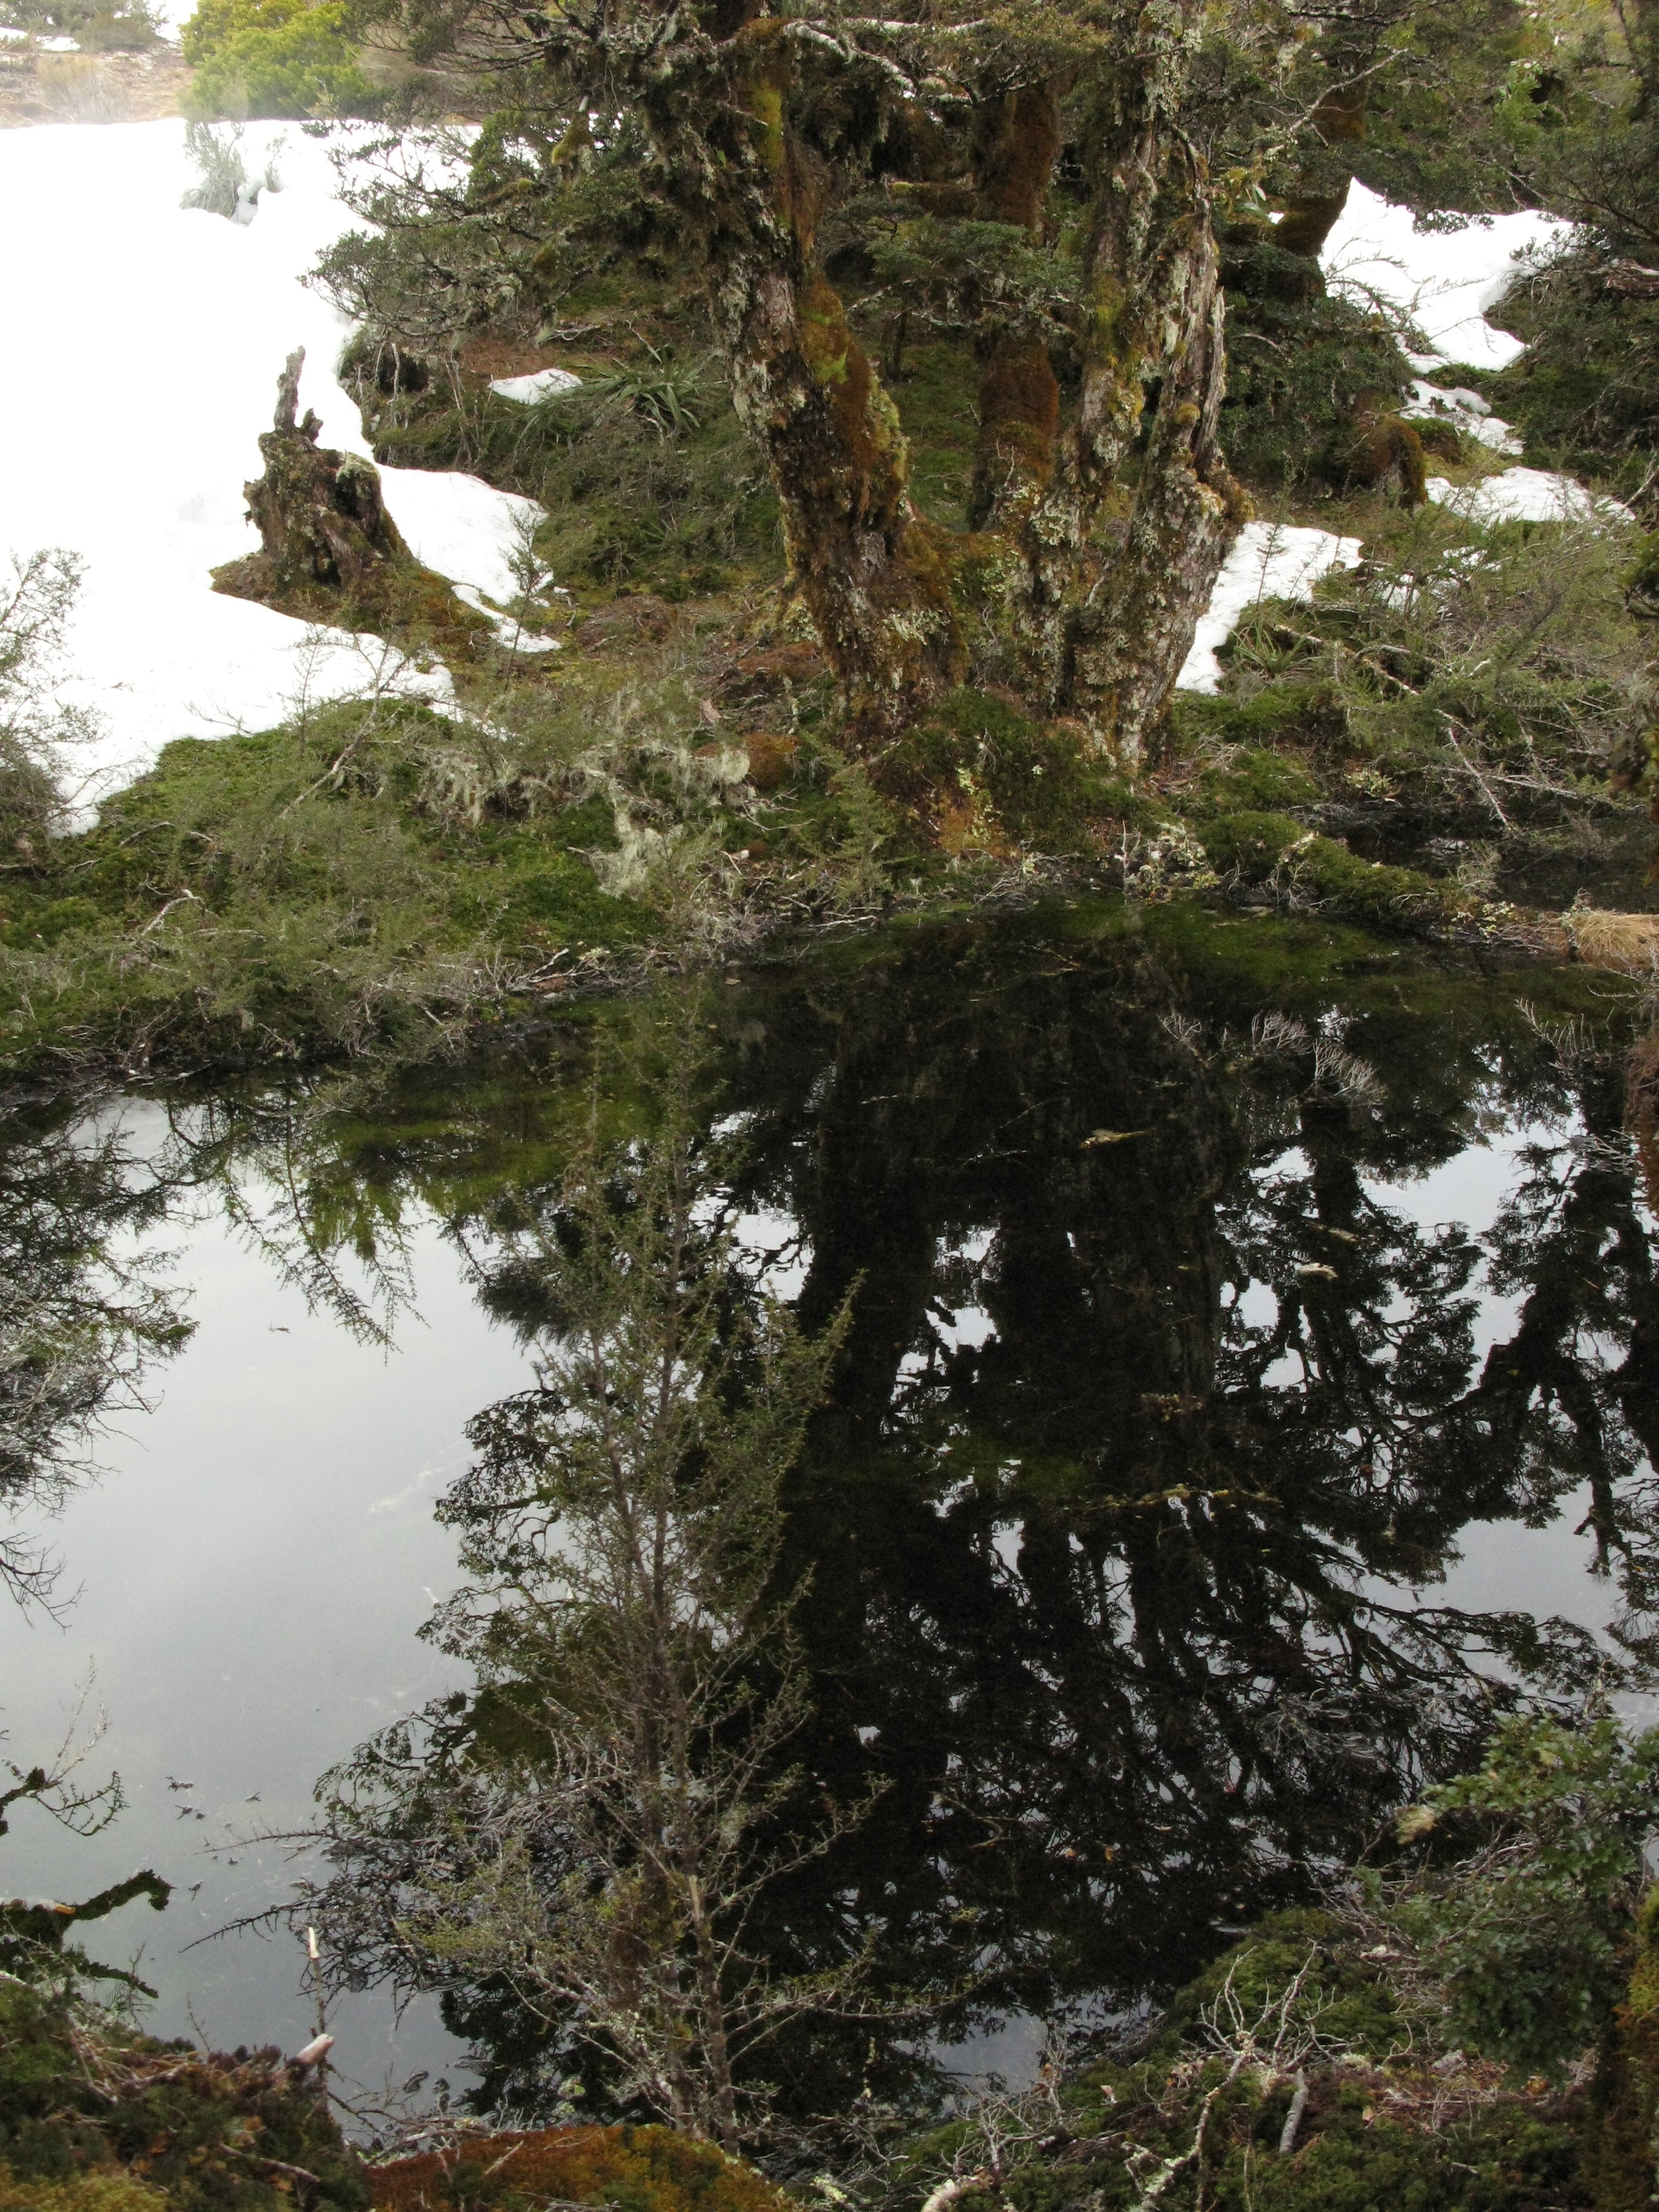
landscape, tree, nature, outdoor, rock, wilderness, mountain, snow, winter, plant, lake, cliff, pond, green, reflection, jungle, terrain, vegetation, rainforest, woody plant